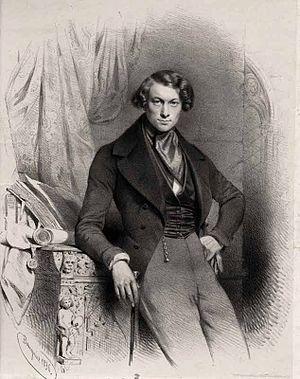
Nicaise De Keyser est un peintre belge né à Zandvliet le 26 août 1813 et mort à Anvers le 17 juillet 1887.